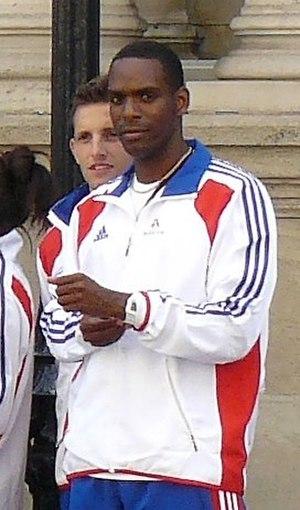
Ronald Pognon est un athlète français. Il mesure 1,86 m pour 80 kg et s'est spécialisé en sprint sur les distances de 60 m, 100 m et 200 m.
Les records de France seniors du 100 mètres sont actuellement détenus, chez les hommes, par Jimmy Vicaut en 9 s 86, et par Christine Arron chez les femmes, en 10 s 73. Ces deux performances constituent les records d'Europe de la spécialité.